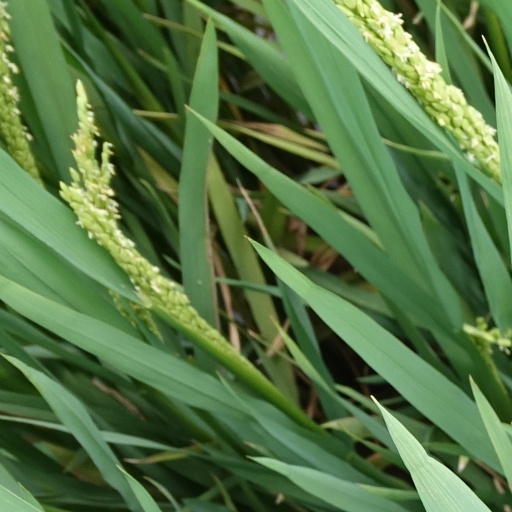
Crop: rice